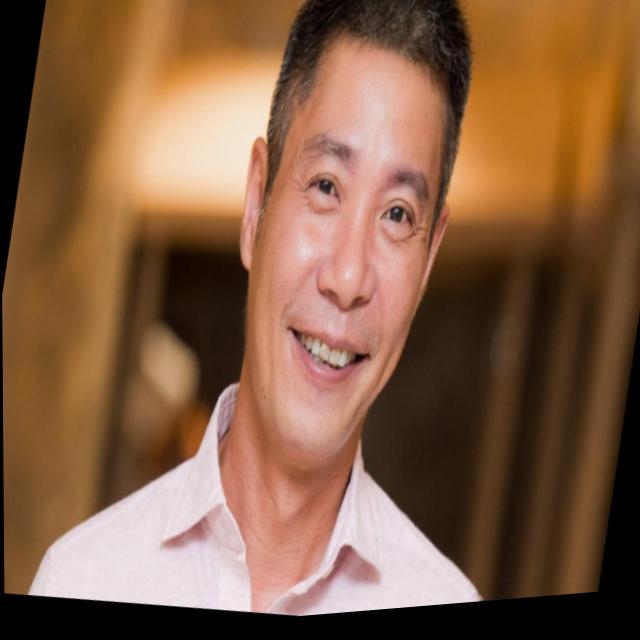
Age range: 45-64